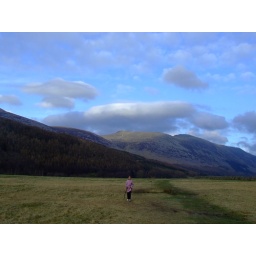
Ennerdale water in the Cumbrian lake district